University of Alabama

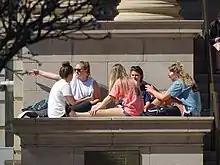
A group of students on campus in 2017

Ten of the university's twelve academic units (see above) offer degree programs across a combined total of 117 areas of study. Two areas, economics and health care management, are offered jointly by separate units (Culverhouse College of Business and Arts & Sciences for both), and one area (material science) is offered jointly by the other universities in the UA system.